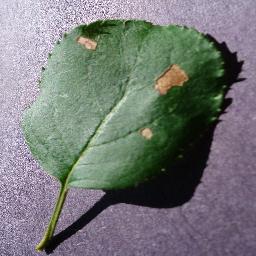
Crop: apple
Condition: black_rot